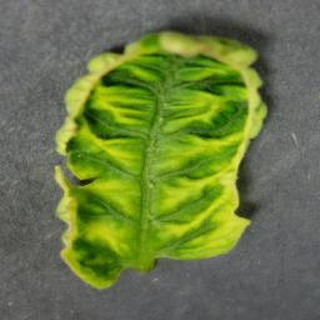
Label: tomato_yellow_leaf_curl_virus